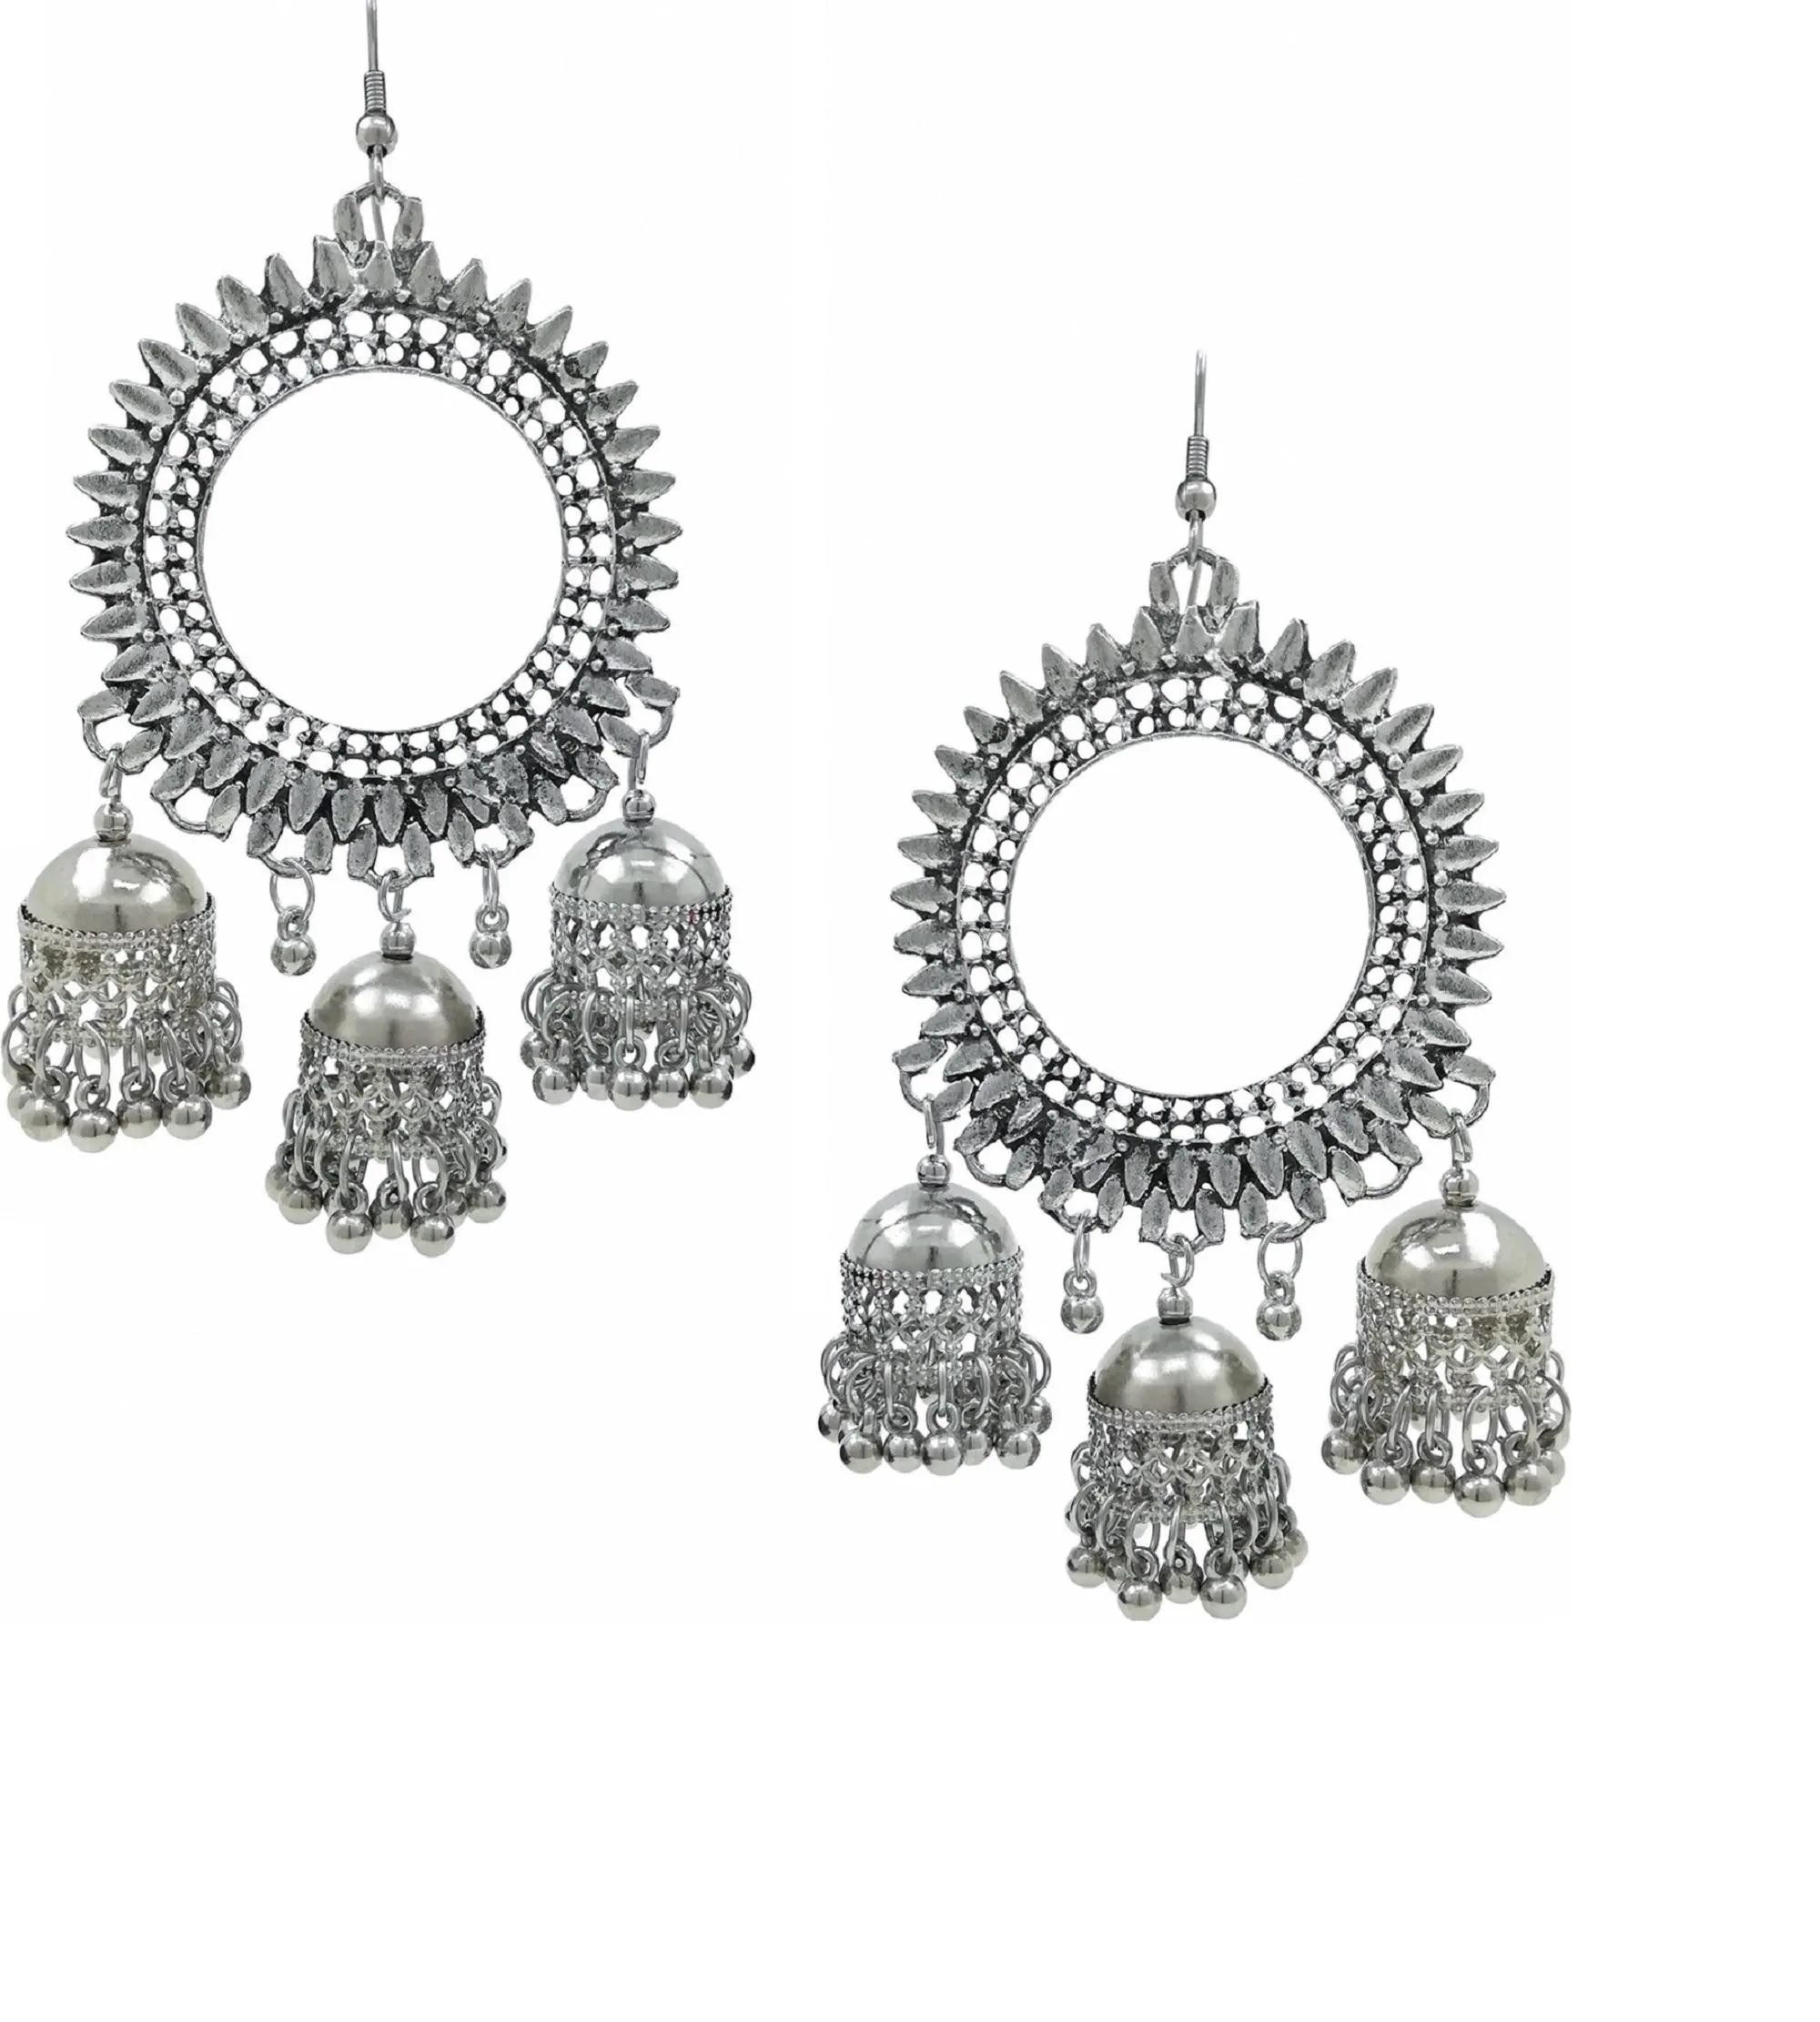
Gift Nest Couple Heart Pendent with Chain For Men & Women
Type: Necklaces & Pendants
Brand: GIFT NEST
Price: Rs. 259
 GIFT NEST This pearl layered pendant necklace is an elegant and sophisticated piece of jewelry that features multiple layers of delicate chains adorned with beautiful pearls.This necklace consists of two strands of chains, each with a different length, creating a layered effect when worn.
Features: Plating - Gold Plated,Base Metal - Brass,Type - Pendant,Sizes - Free Size